Sassafras, Victoria

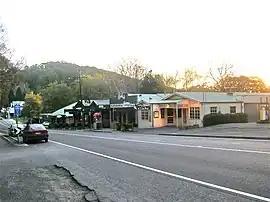
Sassafras township

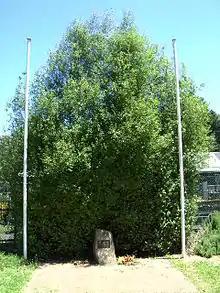
War memorial and garden

Sassafras is a locality and township within Greater Melbourne, beyond the Melbourne metropolitan area Urban Growth Boundary, 43 km east of Melbourne's Central Business District, located within the City of Knox and Shire of Yarra Ranges local government areas. Sassafras recorded a population of 970 at the 2021 census.